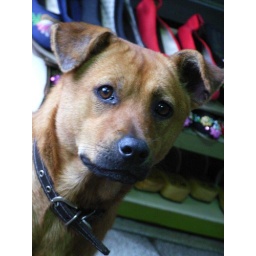
a dog in front of the market , urai